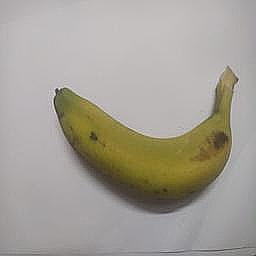
Ripeness: Semi-ripe